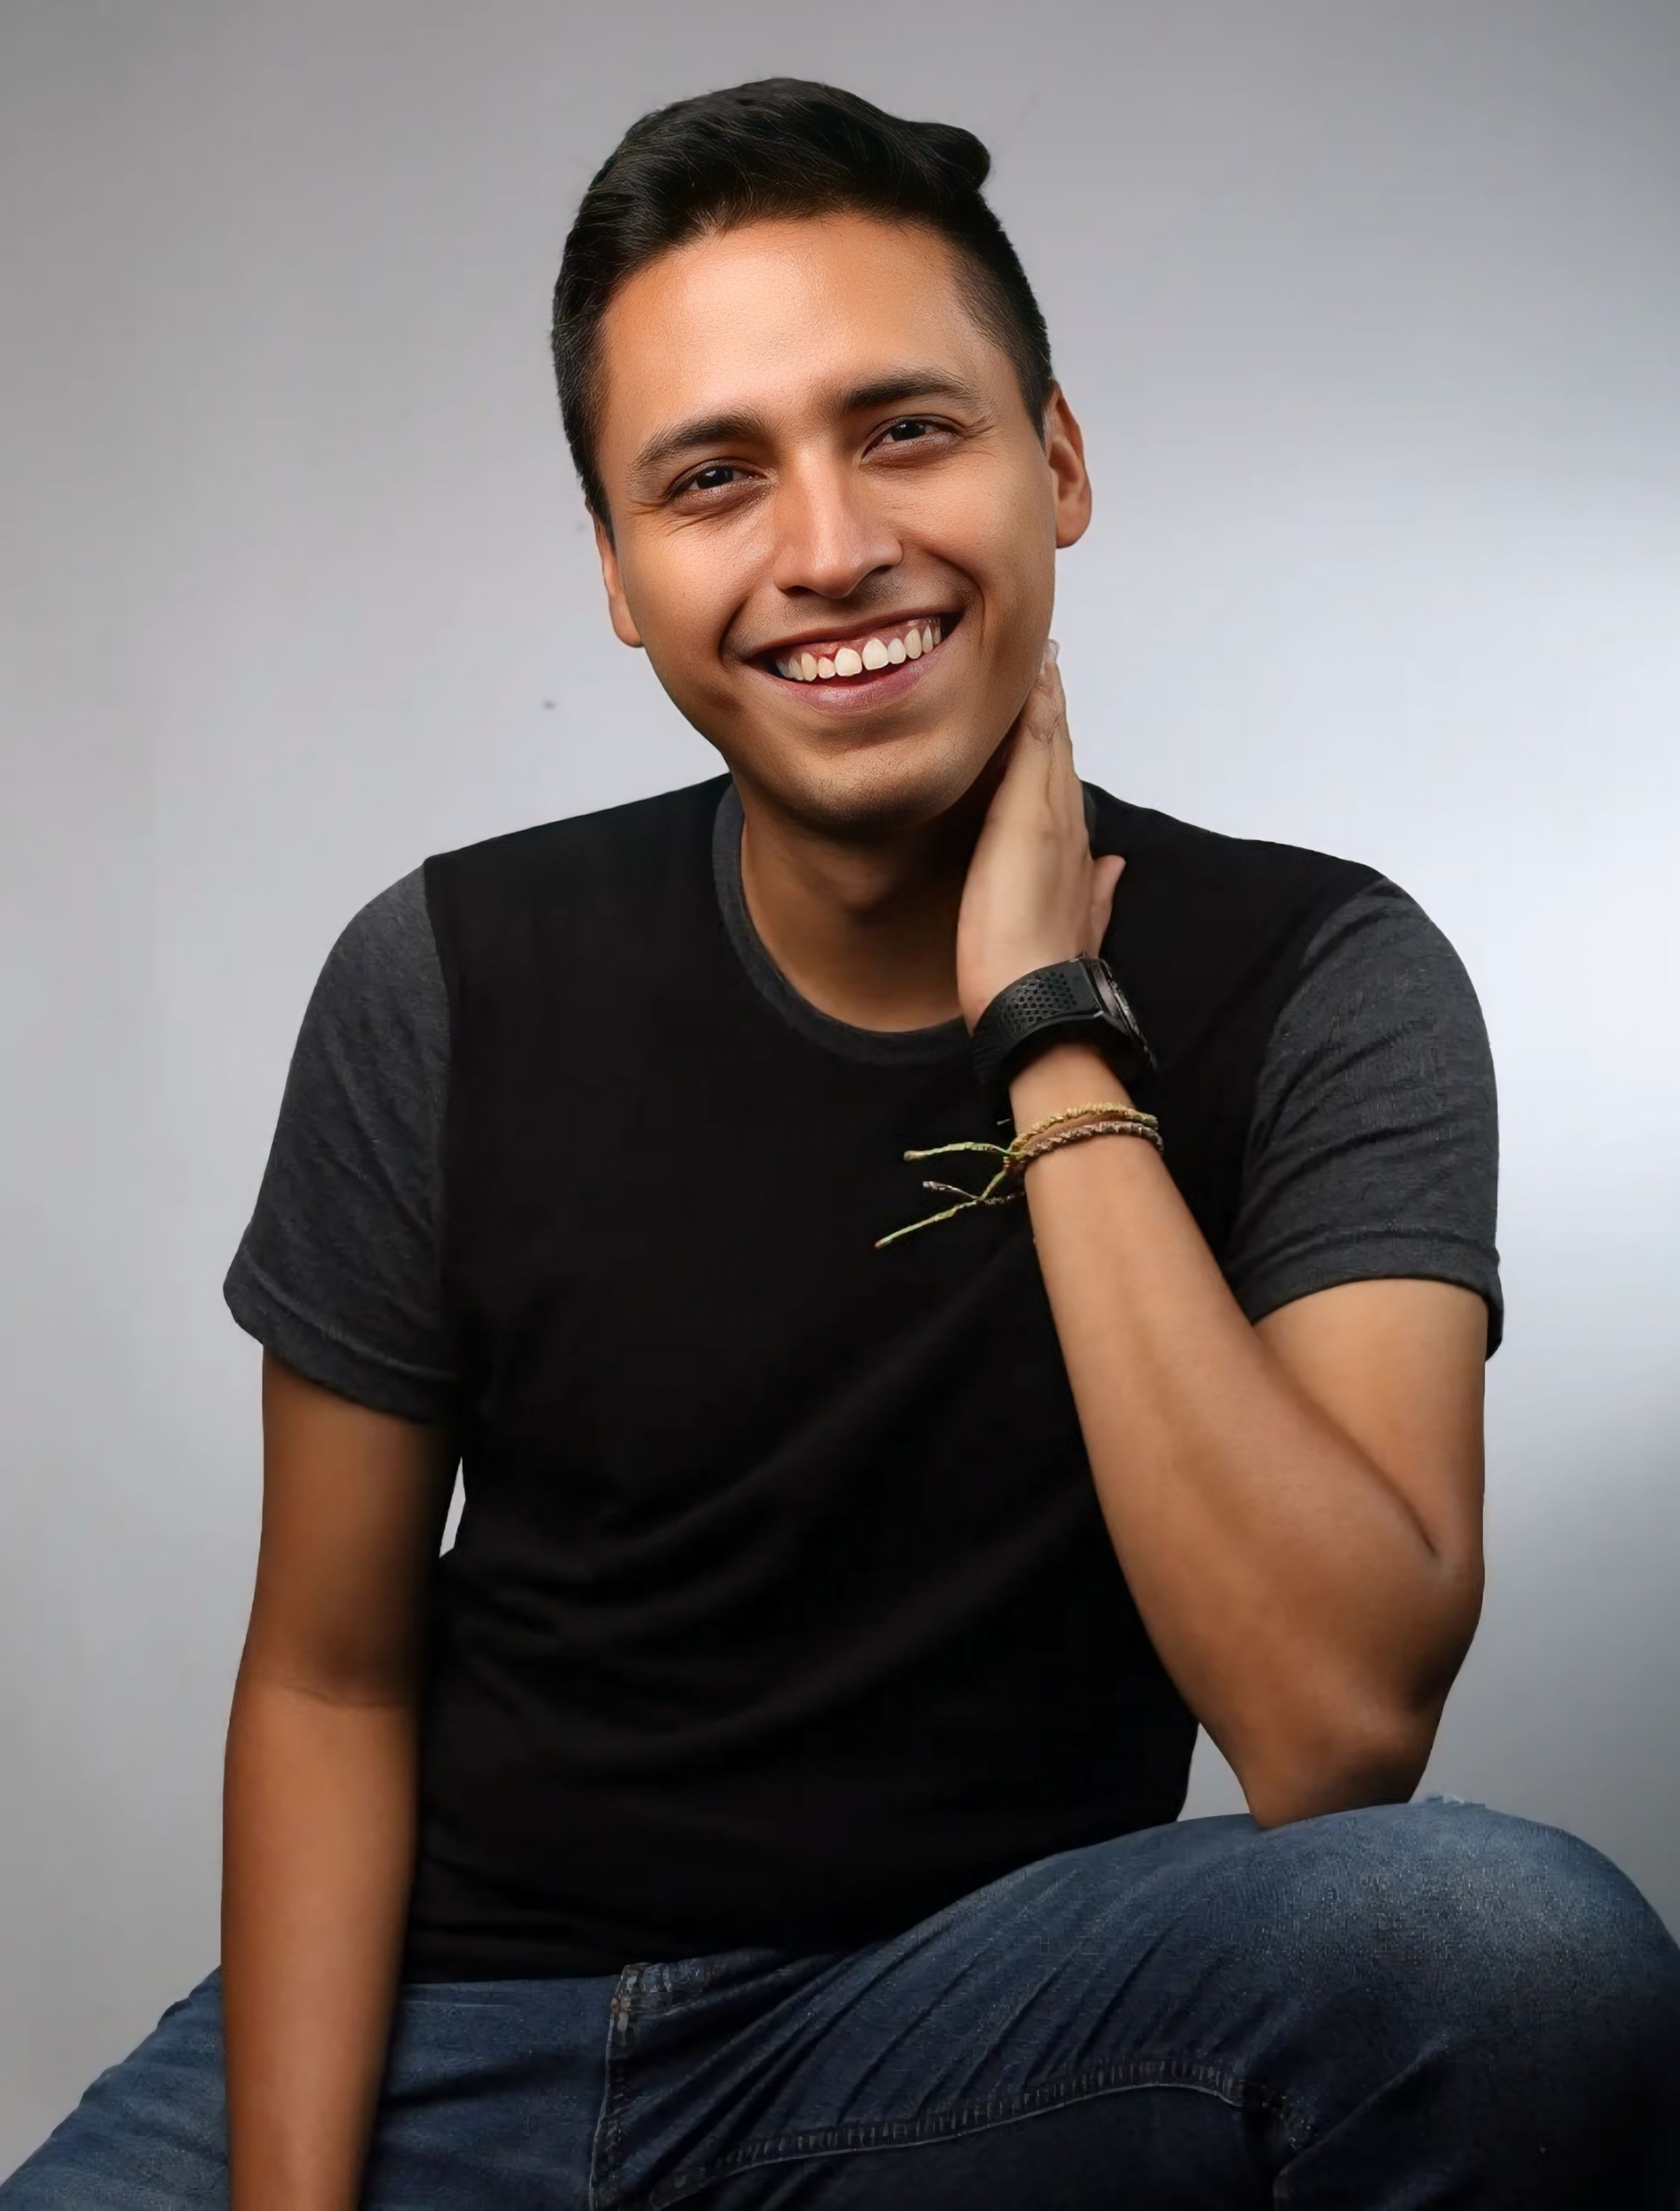
man, young, handsome, photoshoot, tan skin, latino, latinamerican, smiling, forehead, smile, cheek, head, jeans, hairstyle, shoulder, human body, neck, flash photography, jaw, sleeve, eyelash, gesture, happy, elbow, black hair, facial hair, t shirt, chest, eyewear, thigh, trunk, white collar worker, sitting, knee, fun, denim, beard, audio equipment, portrait photography, portrait, laugh, photo shoot, abdomen